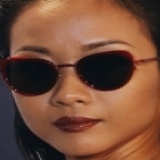
ca sĩ Suboi